Paranoia 1.0

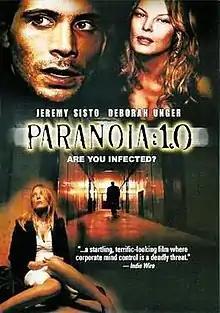
Theatrical poster

Paranoia: 1.0 (originally One Point O, also known as "1.0", "One Point Zero", "Version 1.0", and "Virus 1.0") is a 2004 cyberpunk dystopian horror mystery written and directed by Jeff Renfroe and Marteinn Thorsson. The film is a Kafkaesque nightmare in which a young computer programmer is an unwitting guinea pig in a corporate experiment to test a new advertising scheme. The film stars Jeremy Sisto and Deborah Unger and features Lance Henriksen, Eugene Byrd, Bruce Payne and Udo Kier.